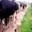
Label: cattle